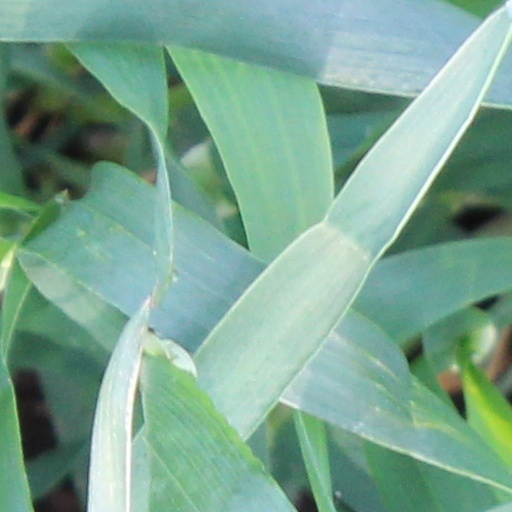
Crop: wheat